Differential calculus

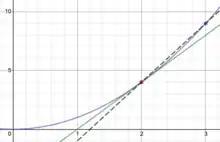
The dotted line goes through the points formula_23 and formula_26, which both lie on the curve formula_17. Because these two points are fairly close together, the dotted line and tangent line have a similar slope. As the two points become closer together, the error produced by the secant line becomes vanishingly small.

For brevity, formula_14 is often written as formula_15, with formula_16 being the Greek letter delta, meaning 'change in'. The slope of a linear equation is constant, meaning that the steepness is the same everywhere. However, many graphs such as formula_17 vary in their steepness. This means that you can no longer pick any two arbitrary points and compute the slope. Instead, the slope of the graph can be computed by considering the tangent line—a line that 'just touches' a particular point. The slope of a curve at a particular point is equal to the slope of the tangent to that point. For example, formula_17 has a slope of formula_19 at formula_20 because the slope of the tangent line to that point is equal to formula_19: